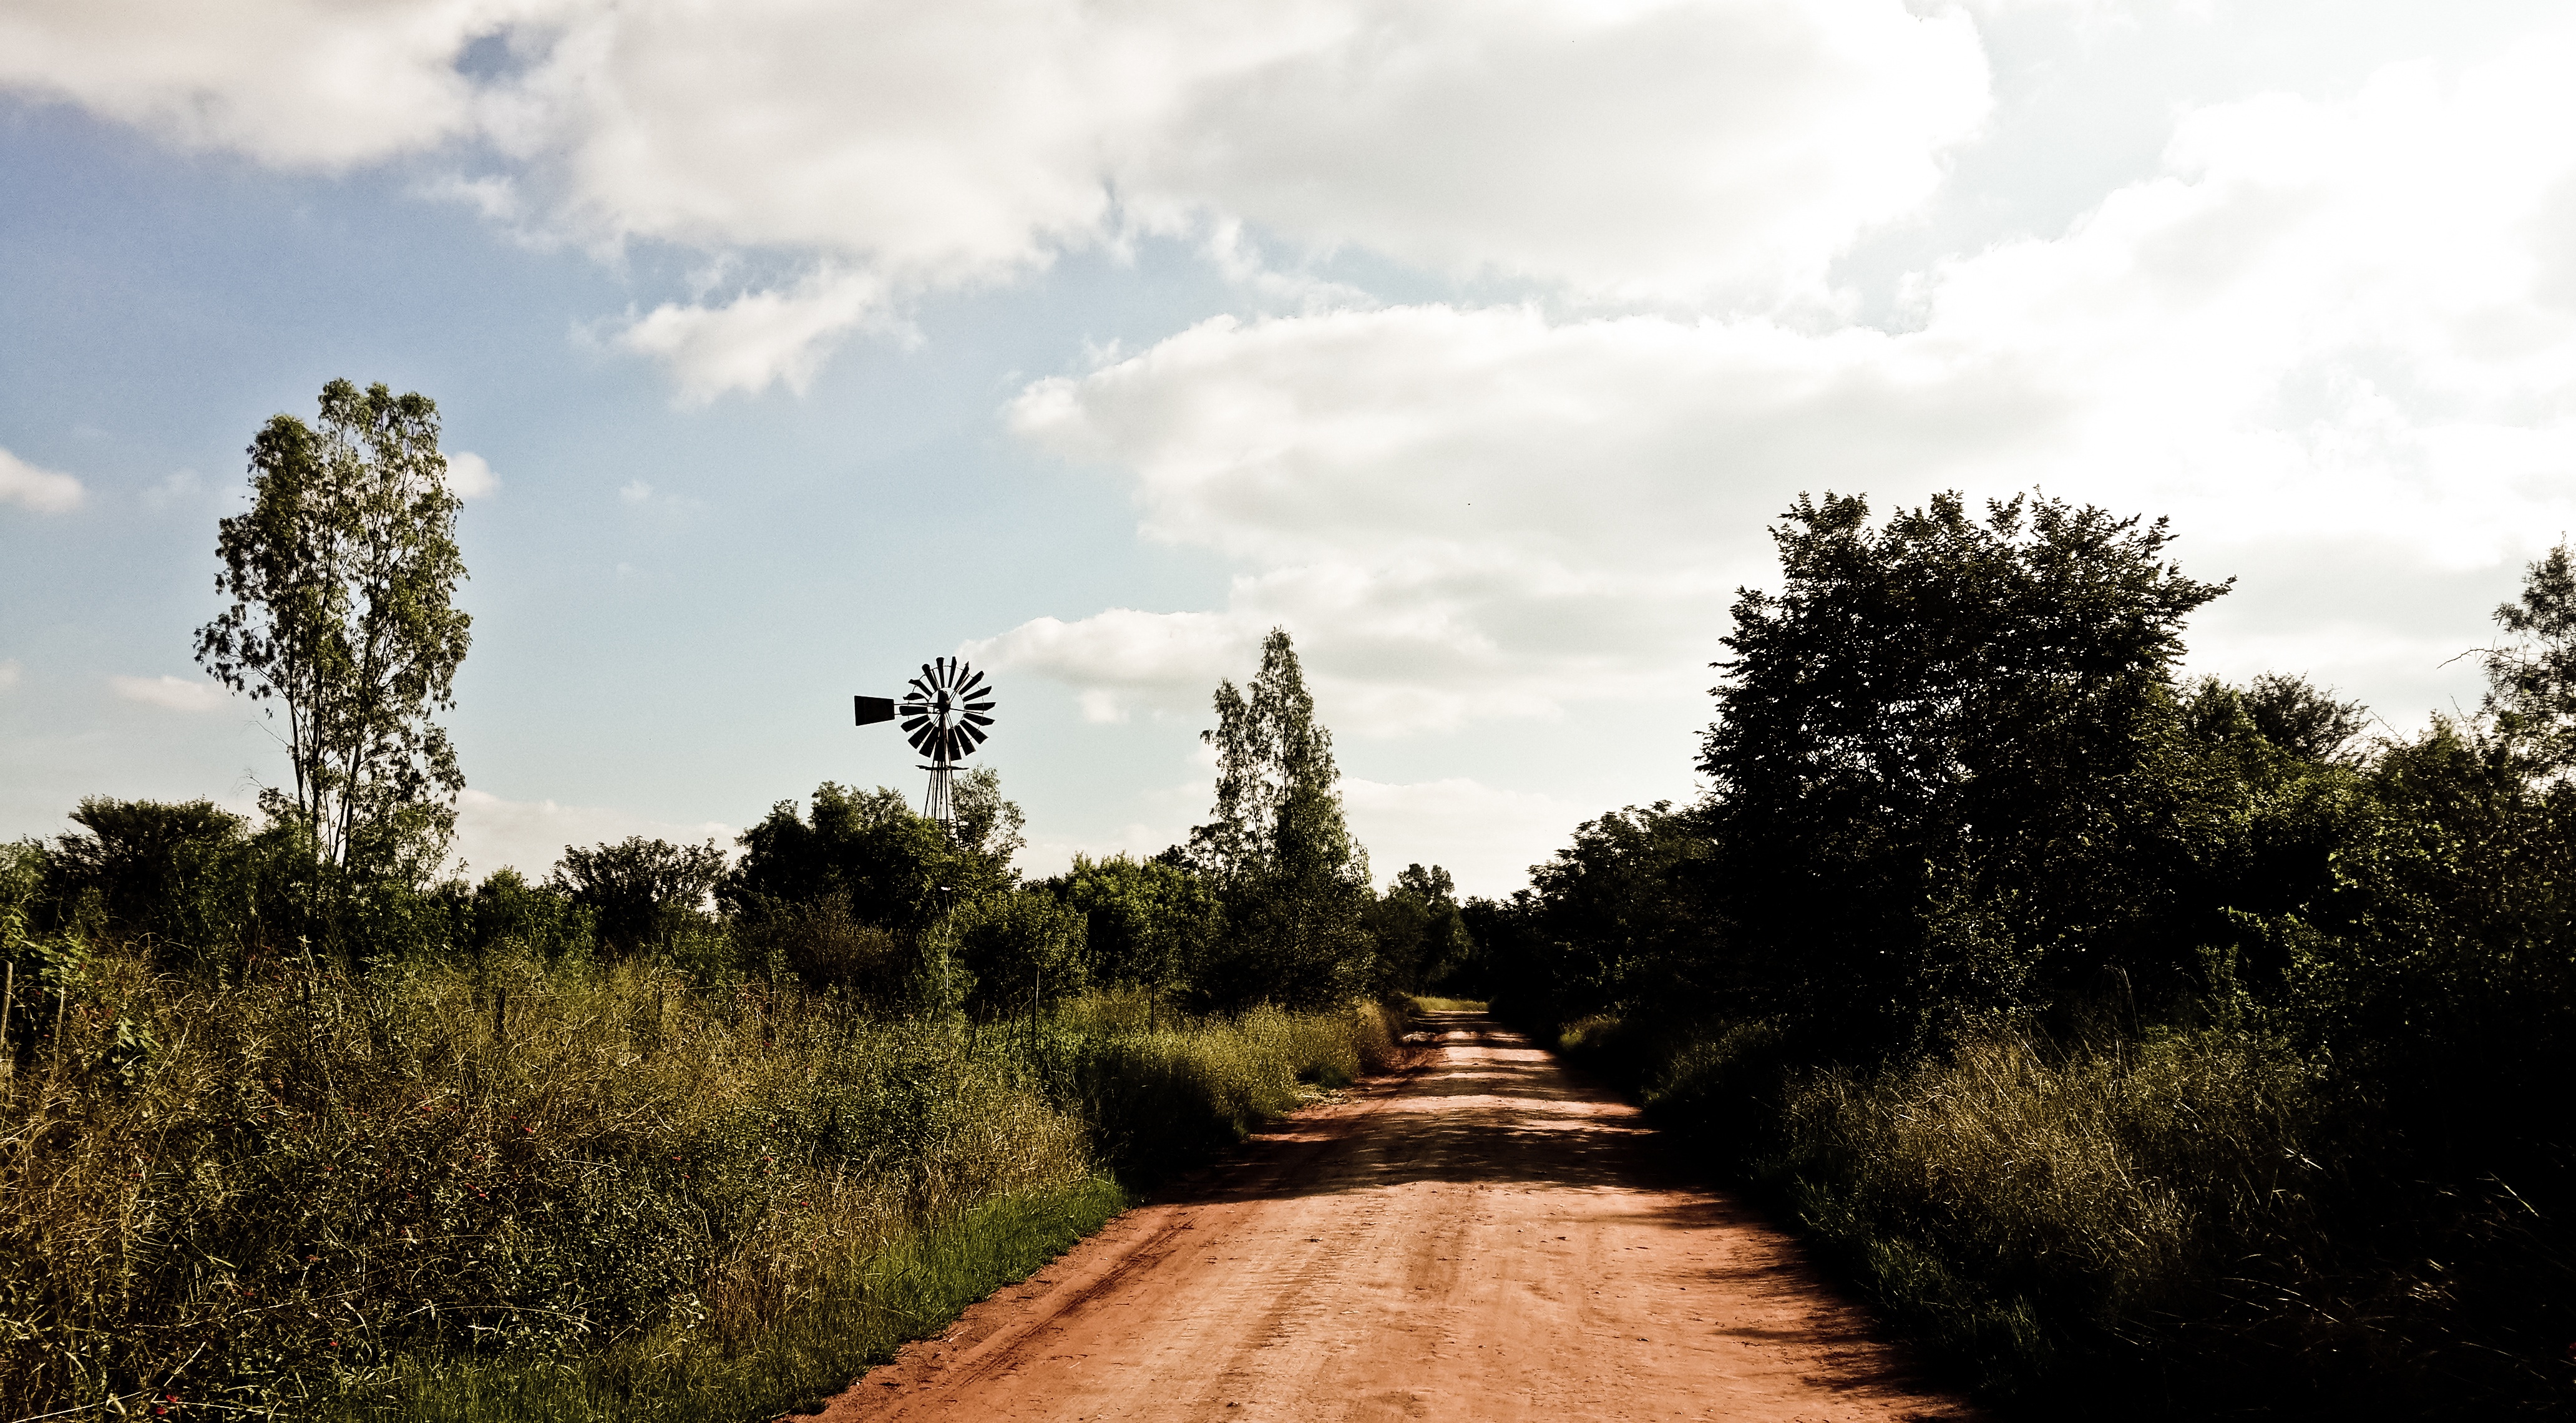
landscape, tree, nature, grass, horizon, branch, cloud, plant, sky, road, field, sunlight, hill, windmill, offroad, rural area, woody plant